Eleanor Verney

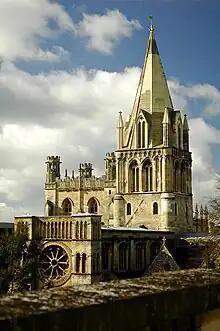
Lady Verney came from Wycombe to give Elizabeth of York's offering at the shrine of Saint Frideswide in Oxford

Eleanor or Alianor Verney was an English courtier who travelled to Scotland with Margaret Tudor in 1503.